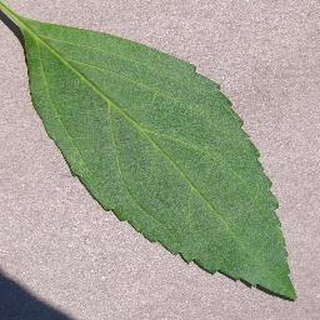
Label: healthy_cherry